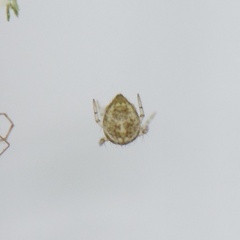
Species: Parasteatoda_tepidariorum